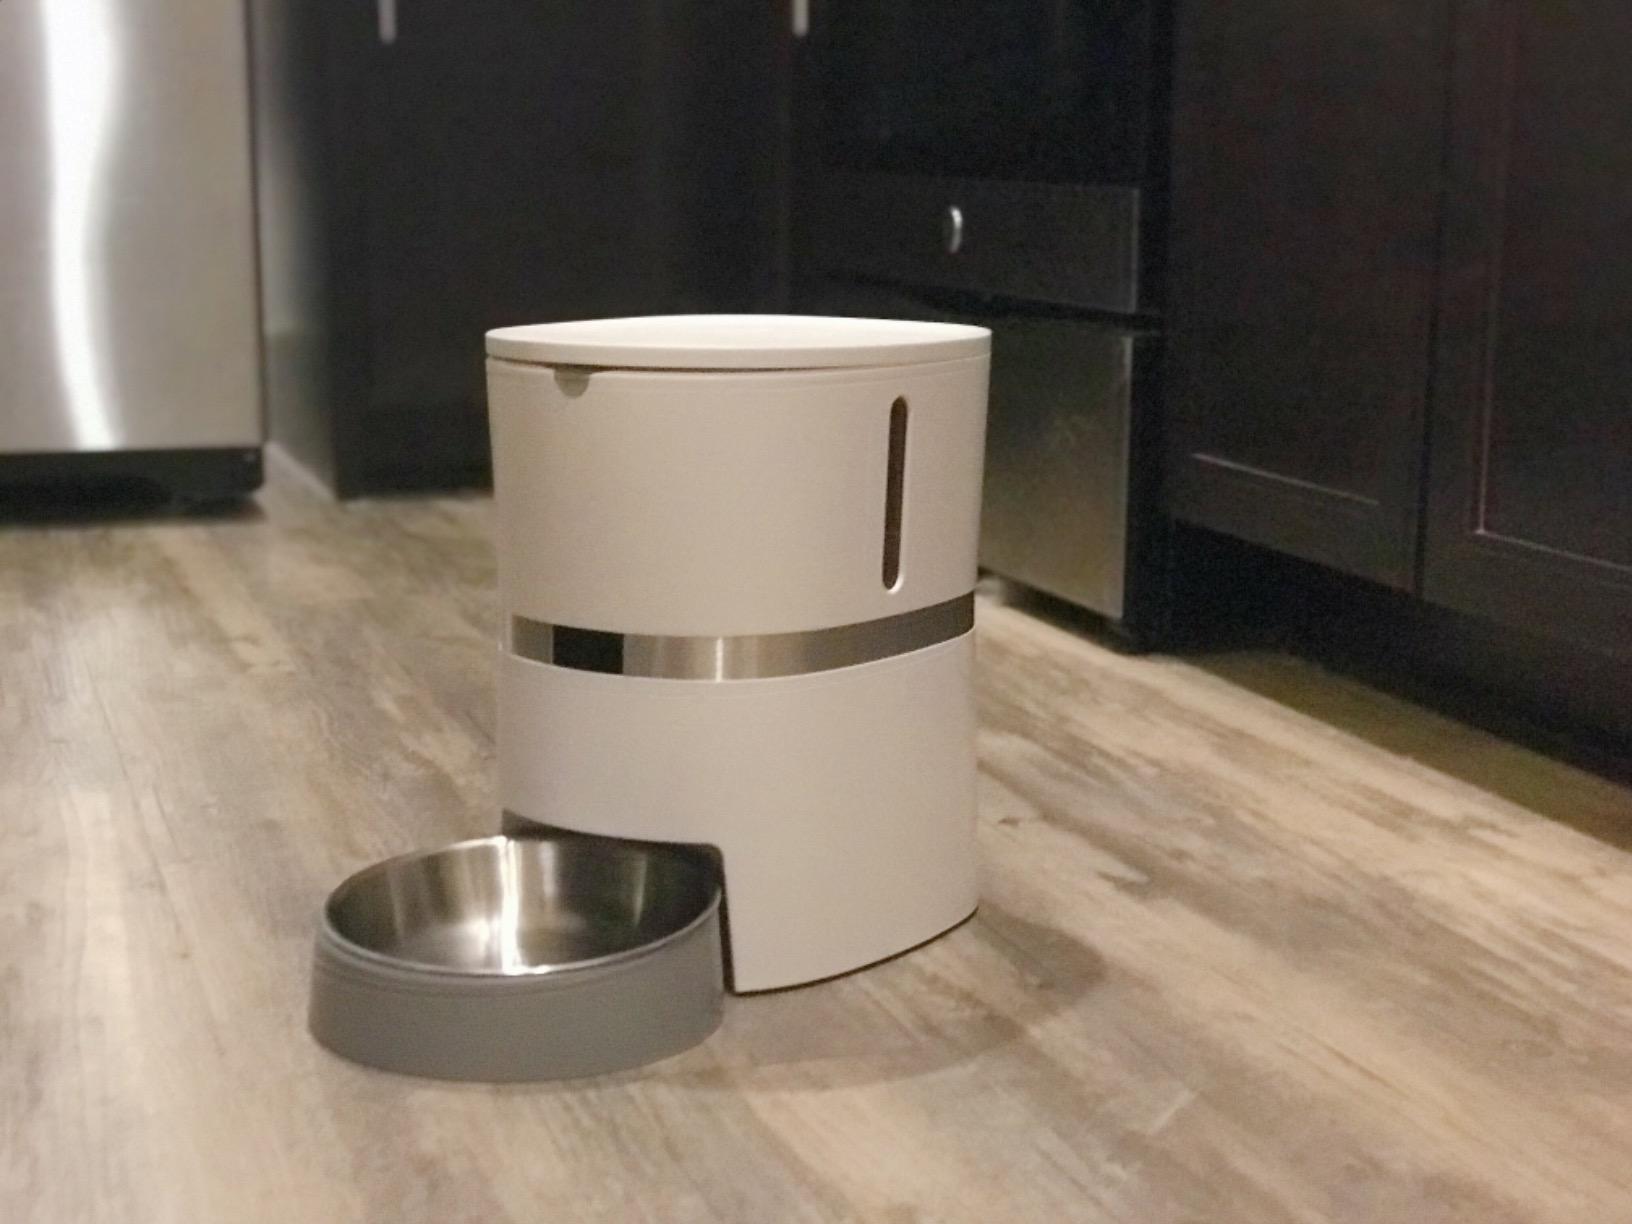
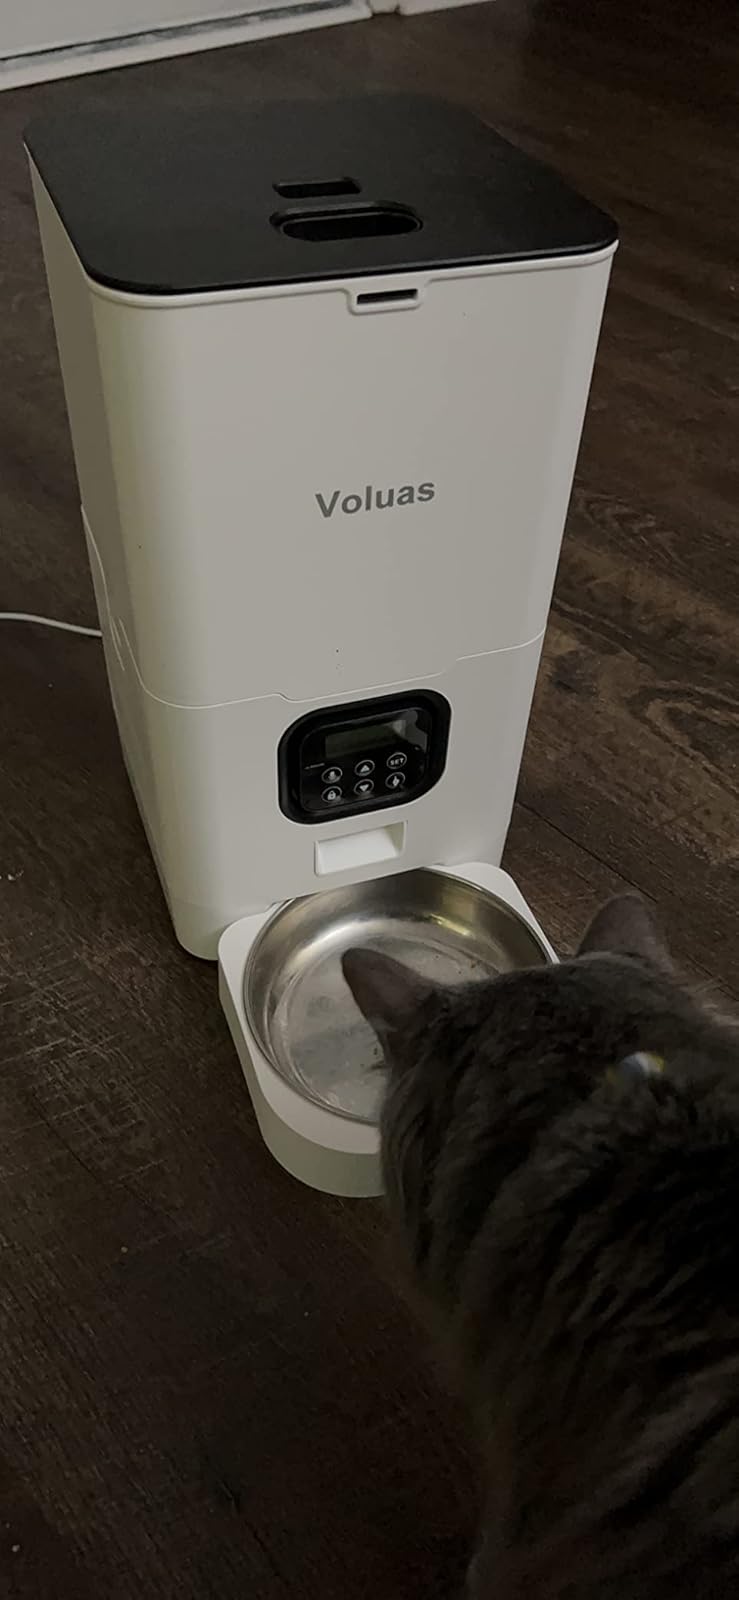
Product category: items_feeder
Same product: no